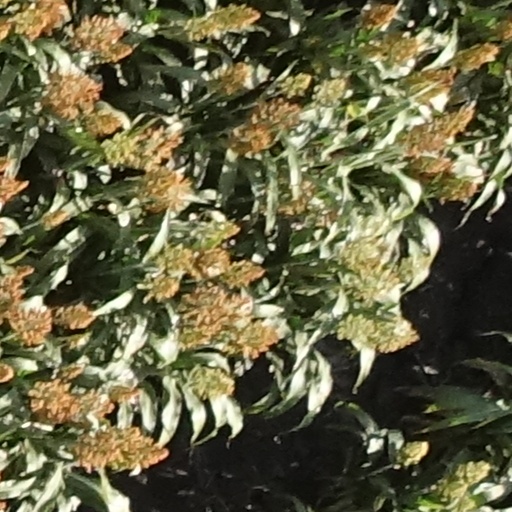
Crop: sorghum